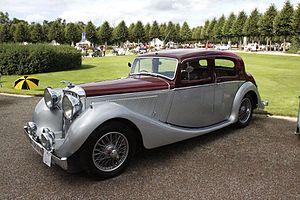
La Jaguar Mark IV est une gamme d'automobiles construites par Jaguar Cars de 1945 à 1949. Les voitures ont été commercialisées sous les noms Jaguar 1½ litre, Jaguar 2 ½ litre et Jaguar 3 ½ litre, le nom Mark IV étant appliqué rétrospectivement pour séparer ce modèle du successeur Mark V.